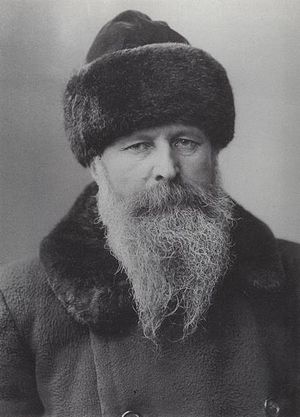
Vasilij Veresjtjagin
Vasilij Vasilevitj Veresjtjagin var en russisk slagmaler.